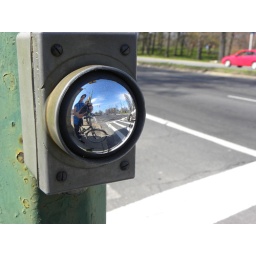
bike view in a cross walk button